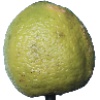
Label: Limes 1